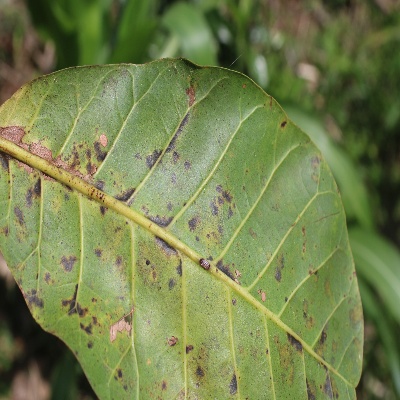
Crop: Cashew
Condition: anthracnose